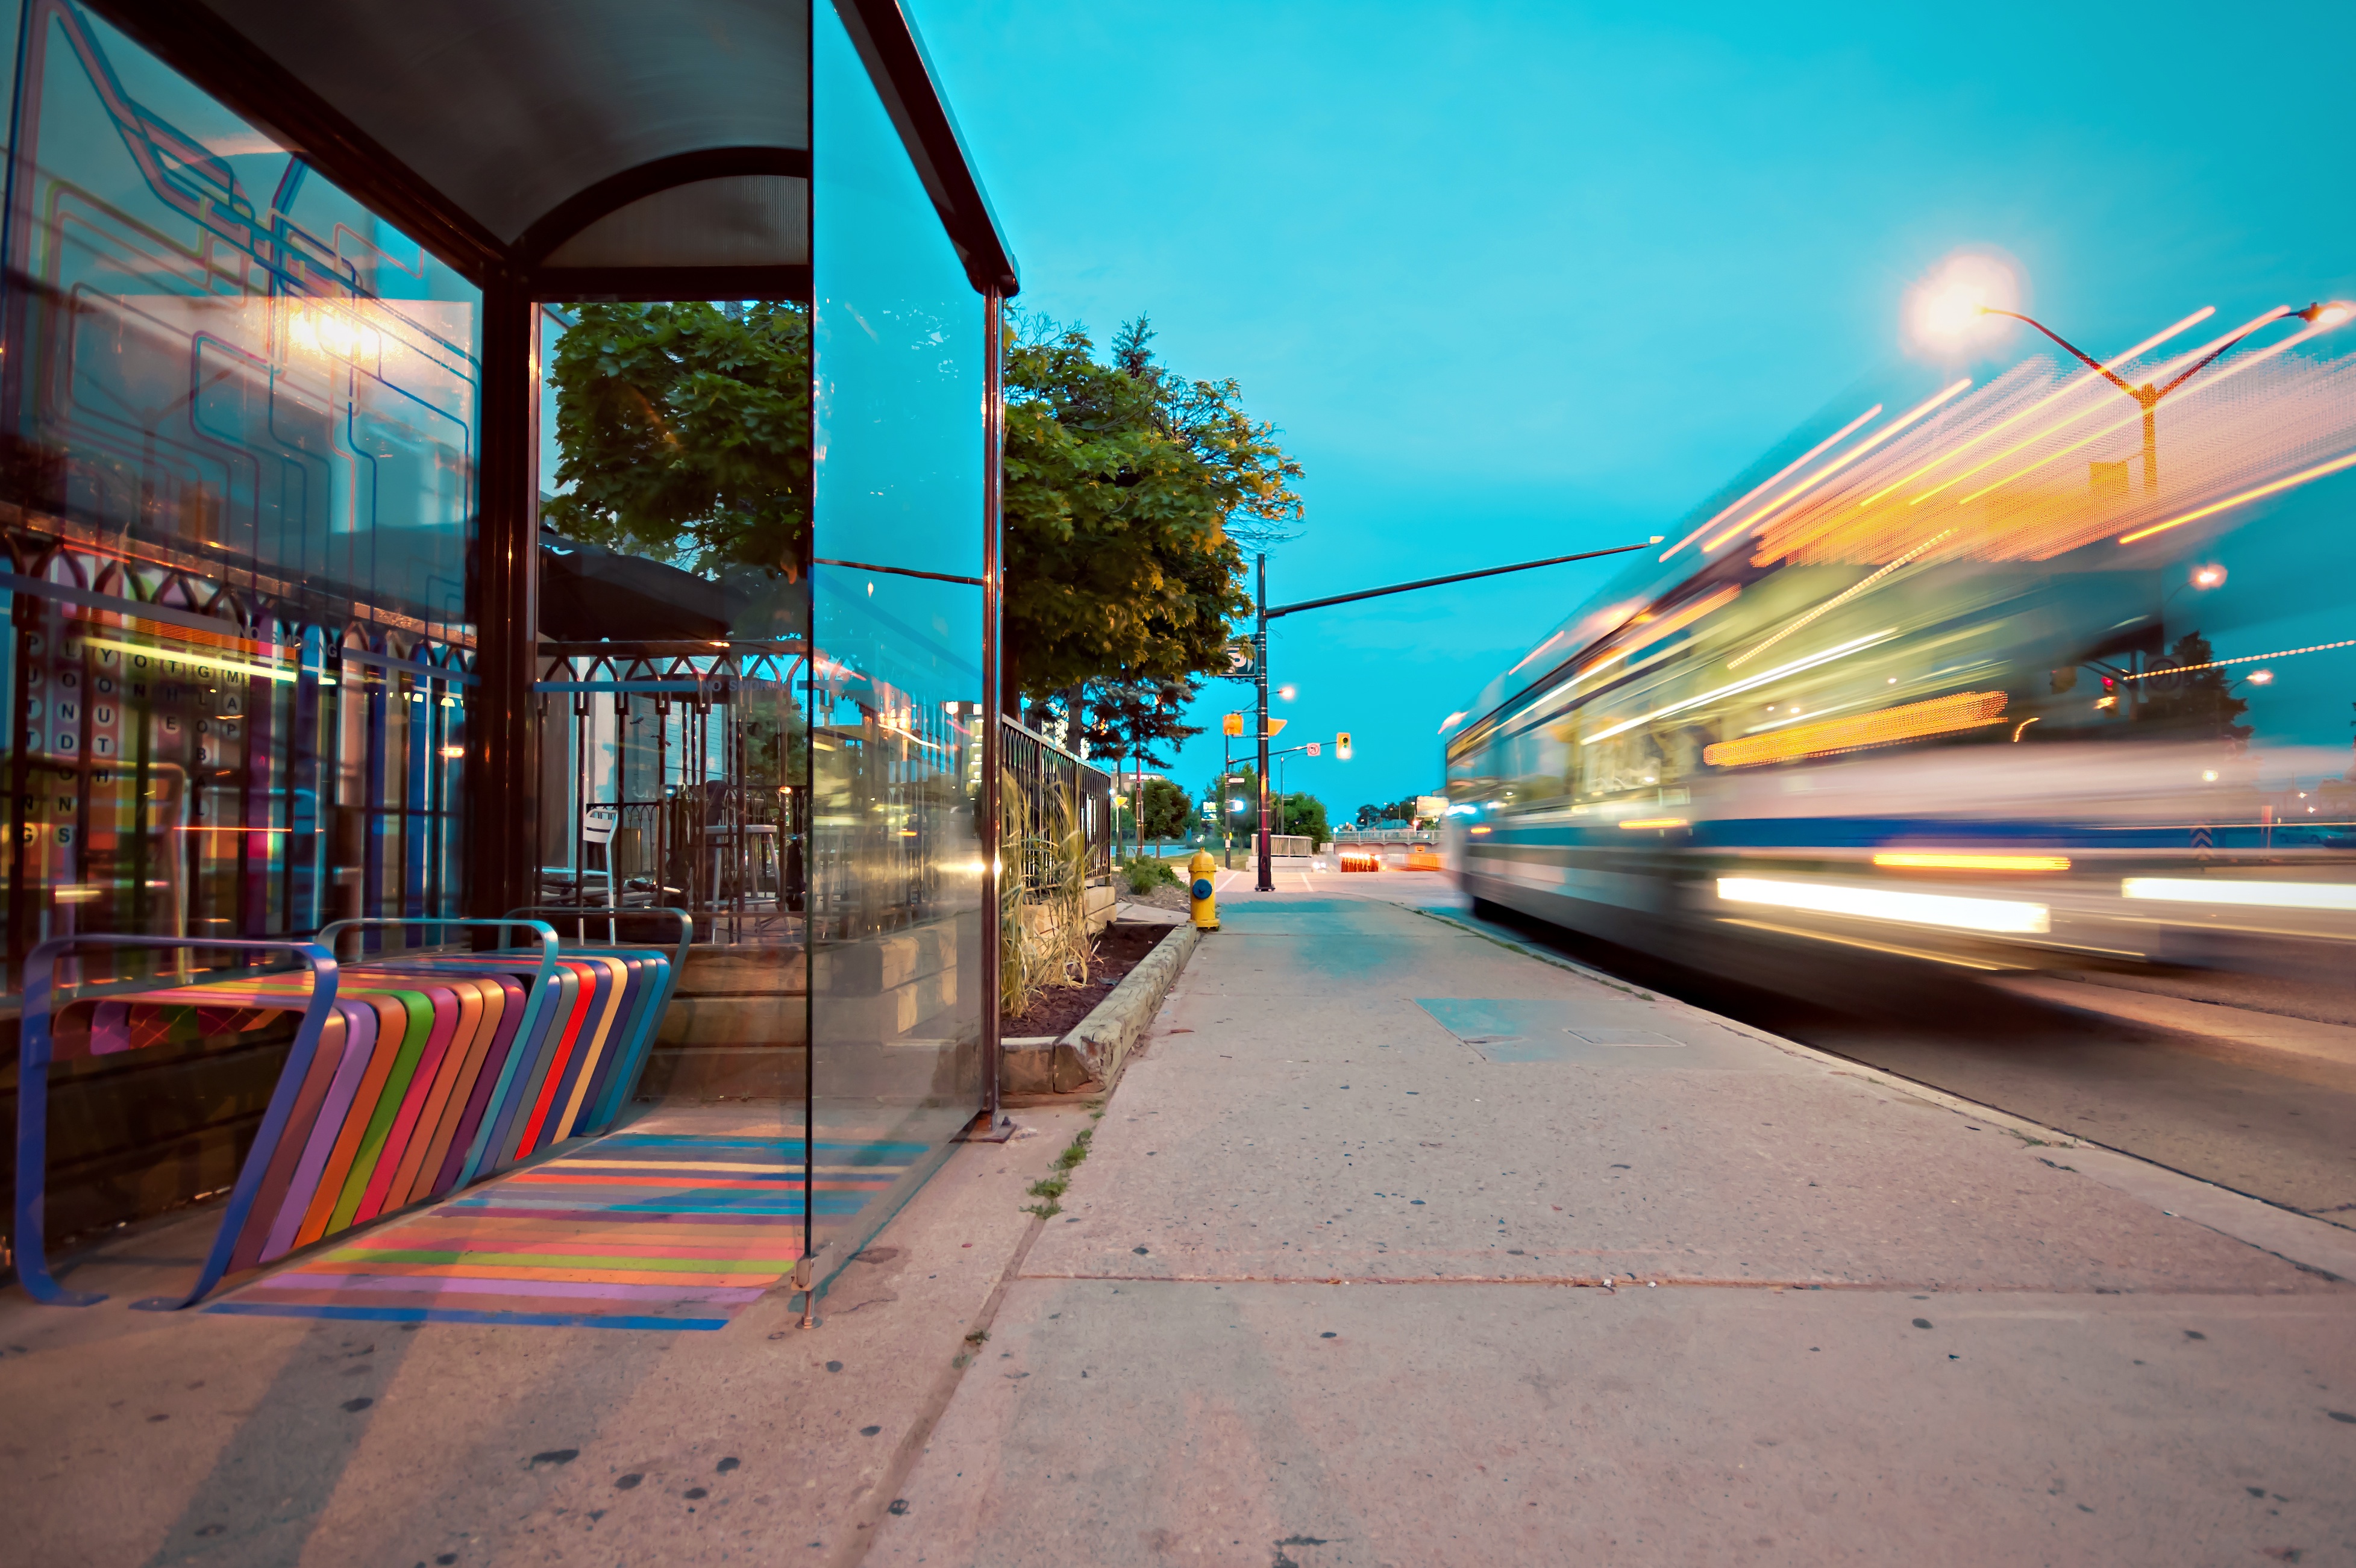
tree, blur, road, street, night, city, urban, cityscape, transport, evening, vehicle, color, public transport, bus stop, bus, infrastructure, urban area